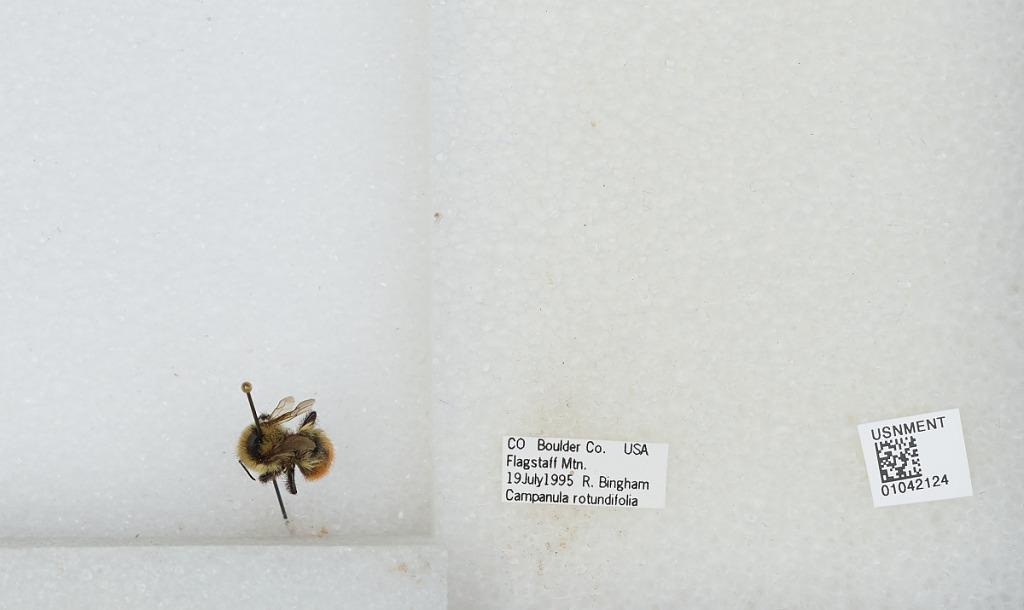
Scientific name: Bombus sp.
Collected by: R. Bingham
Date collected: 1995-7-19
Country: United States
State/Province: Colorado
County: Boulder
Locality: Flagstaff Mountain
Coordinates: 40.0017, -105.308